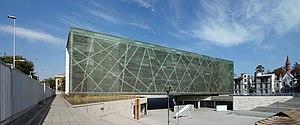
Le musée de la mémoire et des droits de l'homme à Santiago.
Le musée de la mémoire et des droits humains est un musée consacré aux crimes du régime Pinochet. Il est situé à Santiago, au Chili, face à la station de métro Quinta Normal.